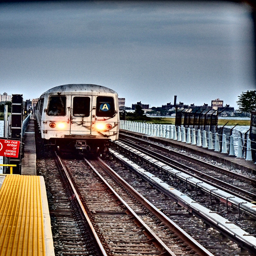
a white train on its track and some buildings and grass
A train on a railroad track with the lights on.
The old train is approaching a yellow platform.
a white train is coming down some tracks
the end of a train sitting on the track